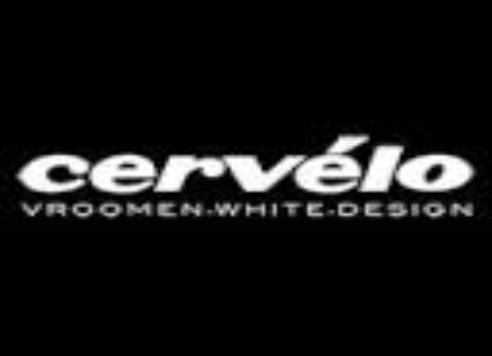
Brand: cervelo
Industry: Transportation